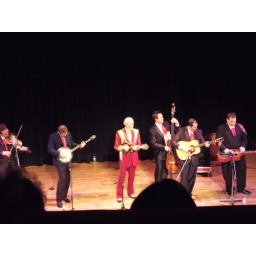
Doyle Lawson &amp;amp; Quicksilver play blue grass at Town Hall, in New York City, Oct. 27, 2007.